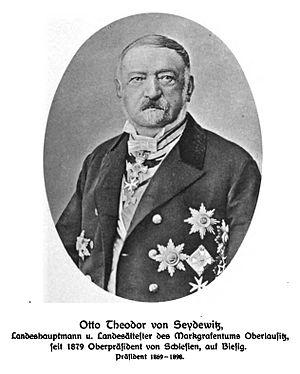
Otto Theodor von Seydewitz est un homme politique allemand qui est président du Reichstag de l'Empire allemand de 1879 à 1880.
La famille von Seydewitz est une famille de la noblesse immémoriale de Saxe dont les membres ont été au service de la Saxe et de la Prusse. Son nom provient du village de Seydewitz au bord de l'Elbe. L'ancêtre de la famille est le chevalier Albertus de Sydewicz, mentionné à Mühlberg, le 12 mai 1299.